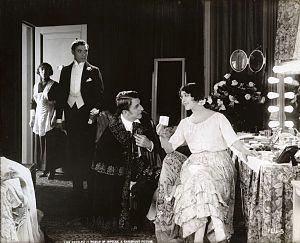
Raymond Bloomer est un acteur américain du muet, né le 9 décembre 1886 à Rochester.